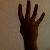
The image shows a hand gesture representing the number 4 in Indian Sign Language.